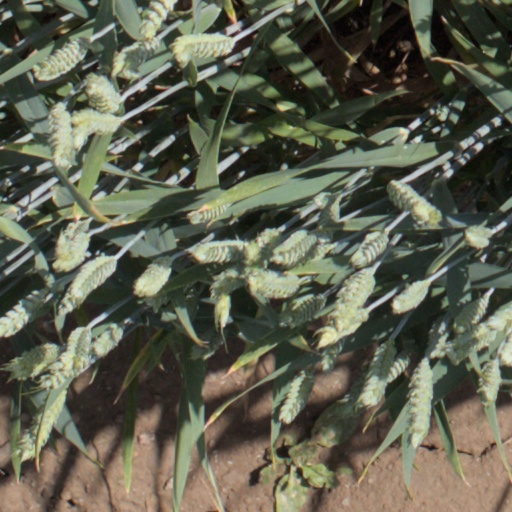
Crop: wheat